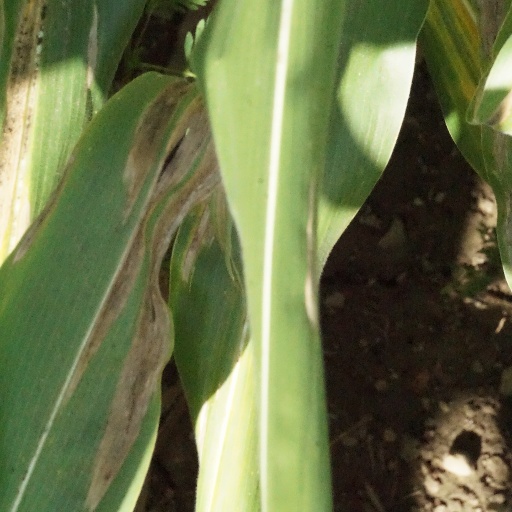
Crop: maize; corn